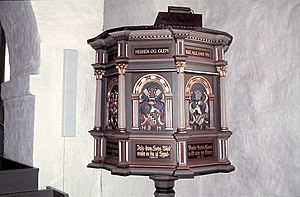
Vindum Kirke
Prædikestol
Vindum Kirke, Viborg Kommune, prædikestol
Vindum Kirke er en kirke i Vindum Sogn Middelsom Herred, Viborg Amt, nu Viborg Kommune. Apsis, kor og skib er opført i romansk tid af fint tilhugne granitkvadre over en profileret dobbeltsokkel. Den romanske bygning har profilerede gesimser. Begge døre er bevaret med et par helsøjler og buestik omkring et tympanonfelt, norddøren er tilmuret, syddøren er stadig i brug. I nordmuren er bevaret flere rundbuevinduer, alle er åbne men noget udvidet i lysåbningen. Tårnet er opført i sengotisk tid, nederst er benyttet en del genanvendte kvadre øverst teglsten. Tårnet krones af et spir fra 1700-tallet med løgkuppel og lanterne, denne bygningsdetaljer kan minde om bygmesteren Nicolaus Hinrich Rieman, der bl.a. har udført tårnet til Vor Frelser kirke i Horsens, tårnoverbygningen blev udført under Janus de Friedenreich, der ejede Vindum Overgård 1708-55.